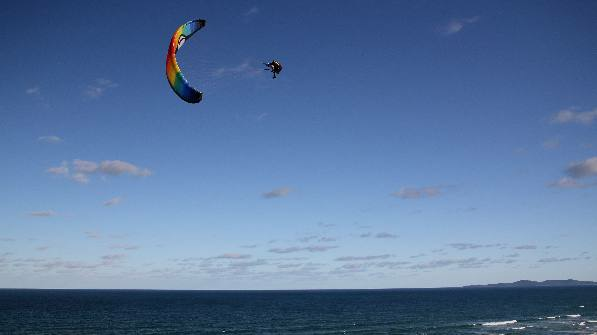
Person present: No